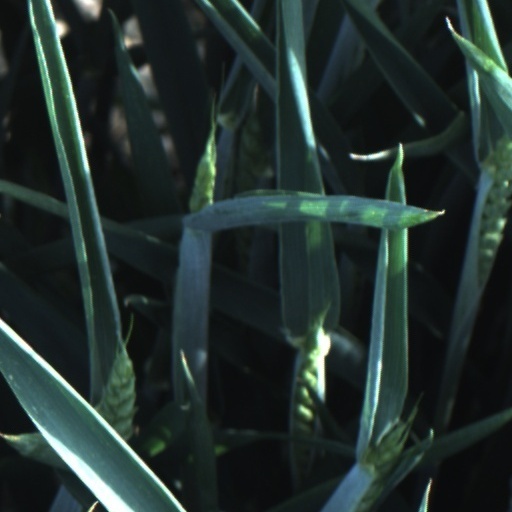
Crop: wheat